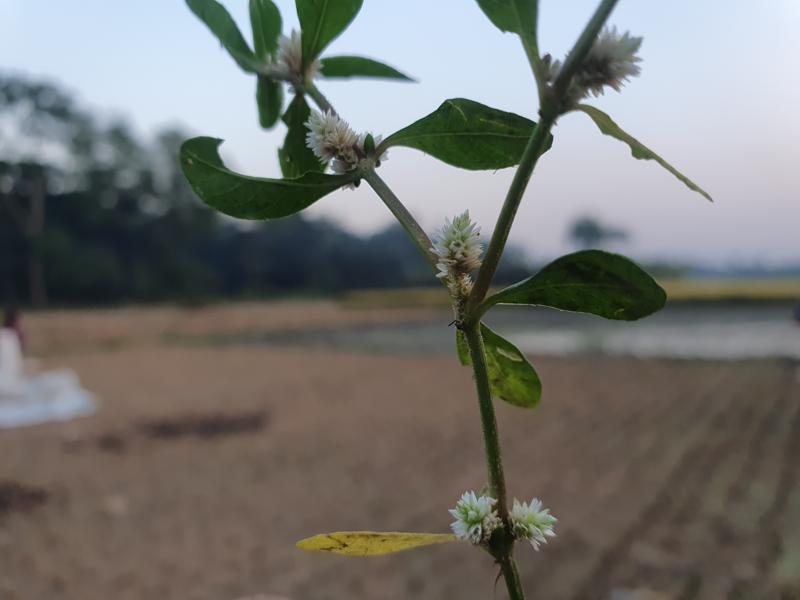
Weed species: Alternanthera philoxeroide